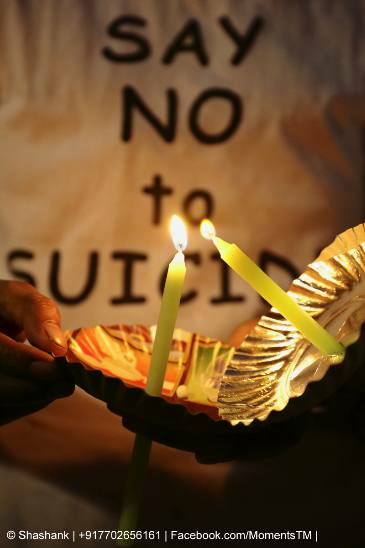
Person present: No